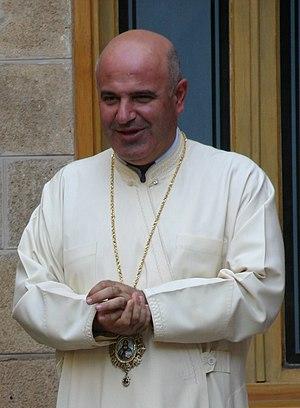
Mgr. Georges Bacouni Métropolite grec-melkite catholique de Tyr Recevant le groupe de L’Œuvre d’Orient à l’archevêché de Tyr le 18.09.2012. J.A. DESFORGES
Georges Bacouni, né le 16 mai 1962 à Aïn al-Roummaneh au Liban, est un prélat libanais de l'Église grecque-catholique melkite, archevêque de Beyrouth et Jbeil des melkites depuis 2018 après avoir été archevêque de Saint-Jean-d'Acre des melkites de 2014 à 2018.